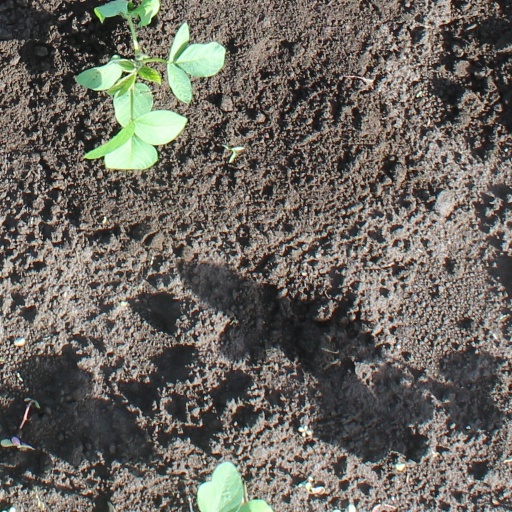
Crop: soybean